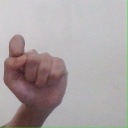
अक्षर: घ